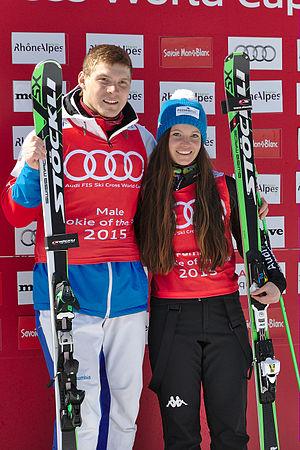
Sergey Ridzik est un skieur acrobatique russe né le 25 octobre 1992. Il a remporté la médaille de bronze de l'épreuve de skicross aux Jeux olympiques d'hiver de 2018.